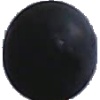
Label: blue_grape